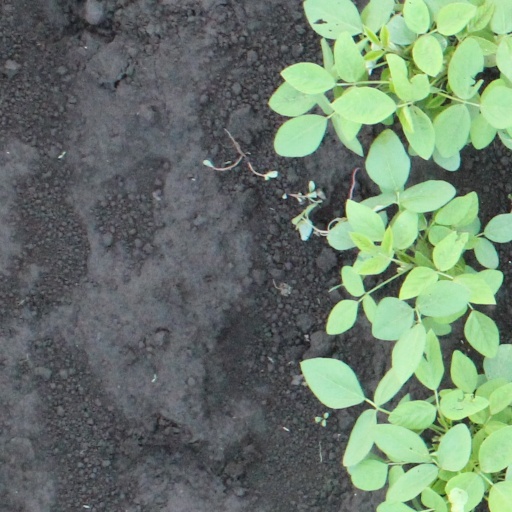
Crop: soybean